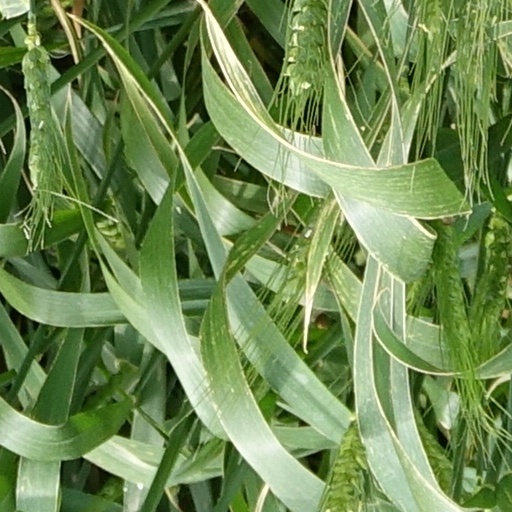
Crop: wheat